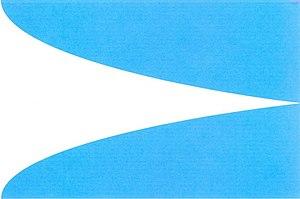
Výrovice est une commune du district de Znojmo, dans la région de Moravie-du-Sud, en République tchèque. Sa population s'élevait à 176 habitants en 2019.